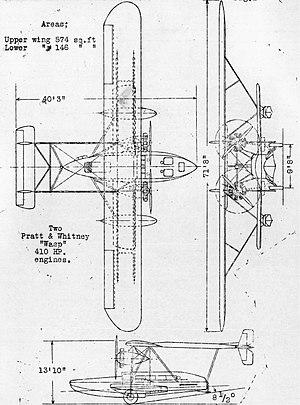
Le Sikorsky S-38 est un hydravion à coque américain destiné au transport de passagers. Conçu dans les années 1920, le S-38 est équipé de 8 sièges et dispose de deux moteurs de 400 chevaux chacun. Il est également utilisé comme avion de transport militaire, par l'USAAF, sous la désignation C-6. Au total, 101 exemplaires sont construits, et deux existent encore aujourd'hui.